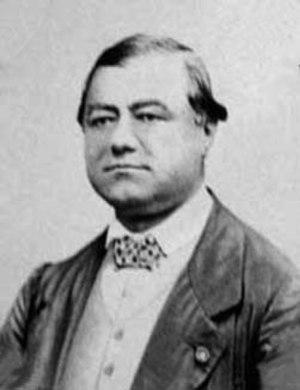
Augustin Fresnel formule les conditions de transmission d’une onde lumineuse au travers d’une interface entre deux milieux pour la phase et l’amplitude.
L'emplacement des noms sur la tour
Charles-Eugène Delaunay, né le 9 avril 1816 à Lusigny-sur-Barse et mort le 5 août 1872 dans la rade de Cherbourg, est un astronome et mathématicien français.